Jean-Yves Ollivier

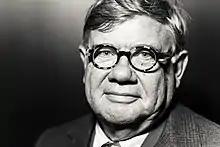
Jean-Yves Ollivier in Oslo, photo by Johnny Vaet Nordskog

Jean-Yves Ollivier (born 8 October 1944 in Algiers, Algeria) is a French businessman who works primarily in the commodities sector in emerging markets.